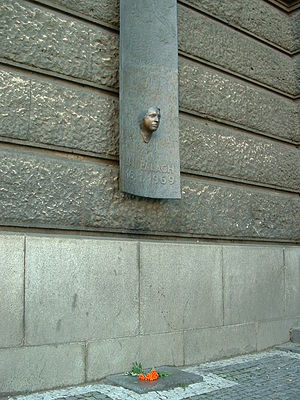
Foråret i Prag
Mindemærke for studenten Jan Palach, der tog sit liv den 16. januar 1969 i protest over, at den tjekkoslovakiske reformbevægelse var blevet knust.
"Foråret i Prag er betegnelsen for de reformer for at liberalisere og demokratisere staten, som det kommunistiske parti under ledelse af Alexander Dubček iværksatte i Tjekkoslovakiet fra januar 1968 til 21. august 1968. Pragforåret forsøgte at skabe ""socialisme med et menneskeligt ansigt"".